The Glorious Cause: The American Revolution, 1763–1789

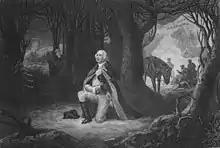
Middlekauff argued that religious motives played a significant role in the American Revolution.

Gordon S. Wood, who had agreed in 1982 to write the chronologically next volume in the series (covering United States history from 1789 to 1815), wrote what historian James C. Cobb called a "sharply critical" review of "The Glorious Cause" in the "New York Review of Books" which called into question whether traditional narrative history was a valid method. Oxford University Press editor Sheldon Meyer suspected that Wood's review of "The Glorious Cause" partly motivated the 1985 departure from the series of T. H. Breen, who had agreed as early as 1970 to write the volume on the colonial era.